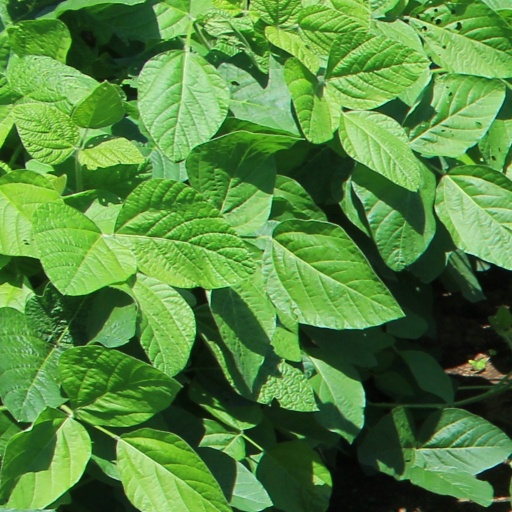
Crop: soybean